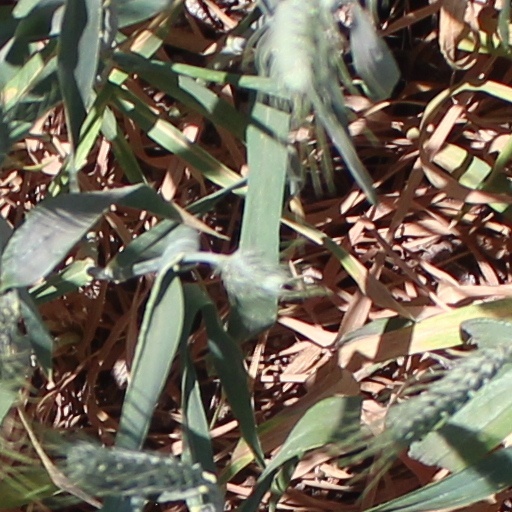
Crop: wheat